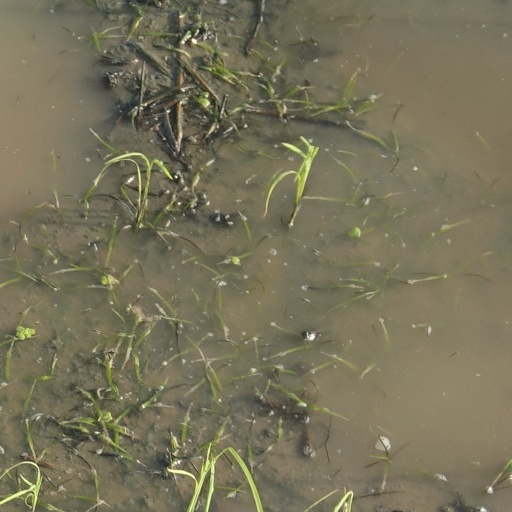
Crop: rice